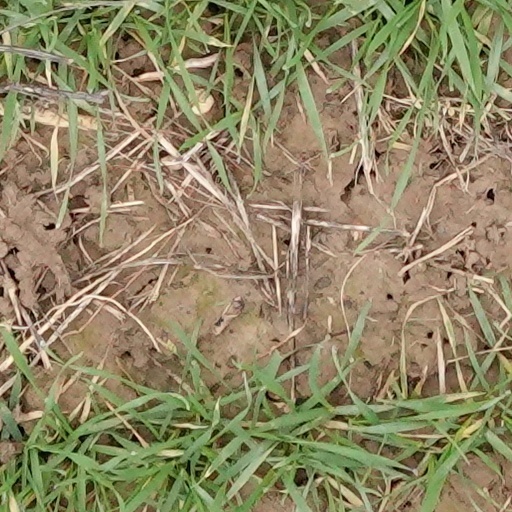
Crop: wheat